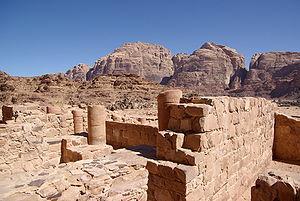
Wadi Rum, les ruines du temple nabatéen